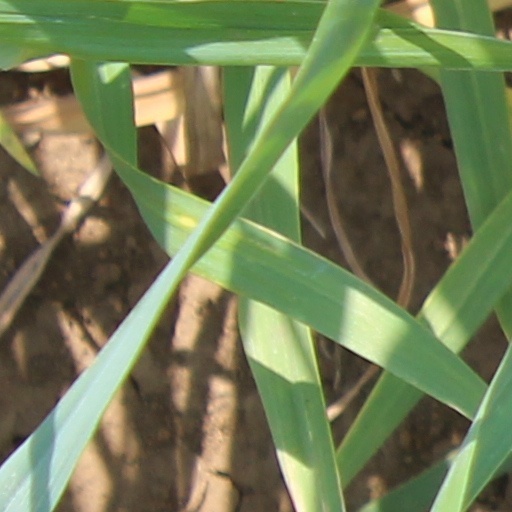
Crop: wheat